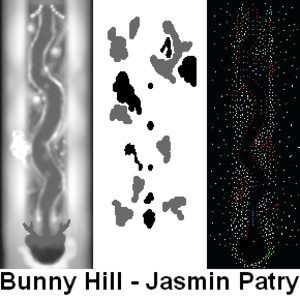
Bunny Hill de Jasmin Patry (Version d'Extreme Tux Racer) - Montage des fichiers de la carte (elev.png, terrain.png and trees.png)
Tux Racer est un jeu vidéo libre de course qui met en scène Tux le manchot, mascotte du système Linux. Le jeu original fonctionne sur les systèmes d'exploitation GNU/Linux, macOS et Windows et a depuis connu plusieurs versions et dérivés.